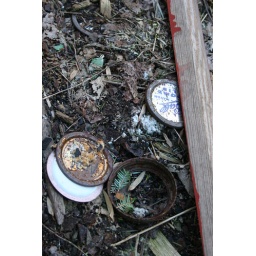
clarence newton road - near blowing rock - january 1 2009